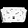
Label: Bag